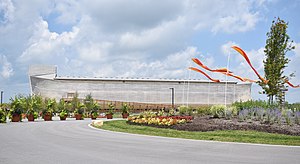
Noas ark
Gengivelsen af Arken, Ark encounter.
Noas ark er ifølge Det Gamle Testamente det skib, som hans Gud befaler Noa at bygge for, sammen med sin familie og dyr, at undgå Syndfloden. Arken omtales i første Mosebog kapitel 6-9.